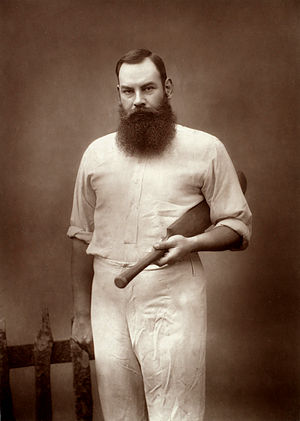
W.G. Grace
W.G. Grace, fotograferet af Herbert Rose Barraud.
William Gilbert 'W.G.' Grace var en engelsk amatørcricketspiller, som spillede en vigtig rolle i udviklingen af sporten og er bredt anerkendt som en af alletiders bedste cricketspillere. Han blev almindeligvis blot kaldt 'W.G' og spillede first-class cricket i hele 44 sæsoner, hvilket er en rekord, fra 1865 til 1908. I løbet af sin karriere var han holdkaptajn for Englands cricketlandshold, Glucestershire, Gentlemen Cricket Team, Marylebone, United South of England Eleven og flere andre hold.